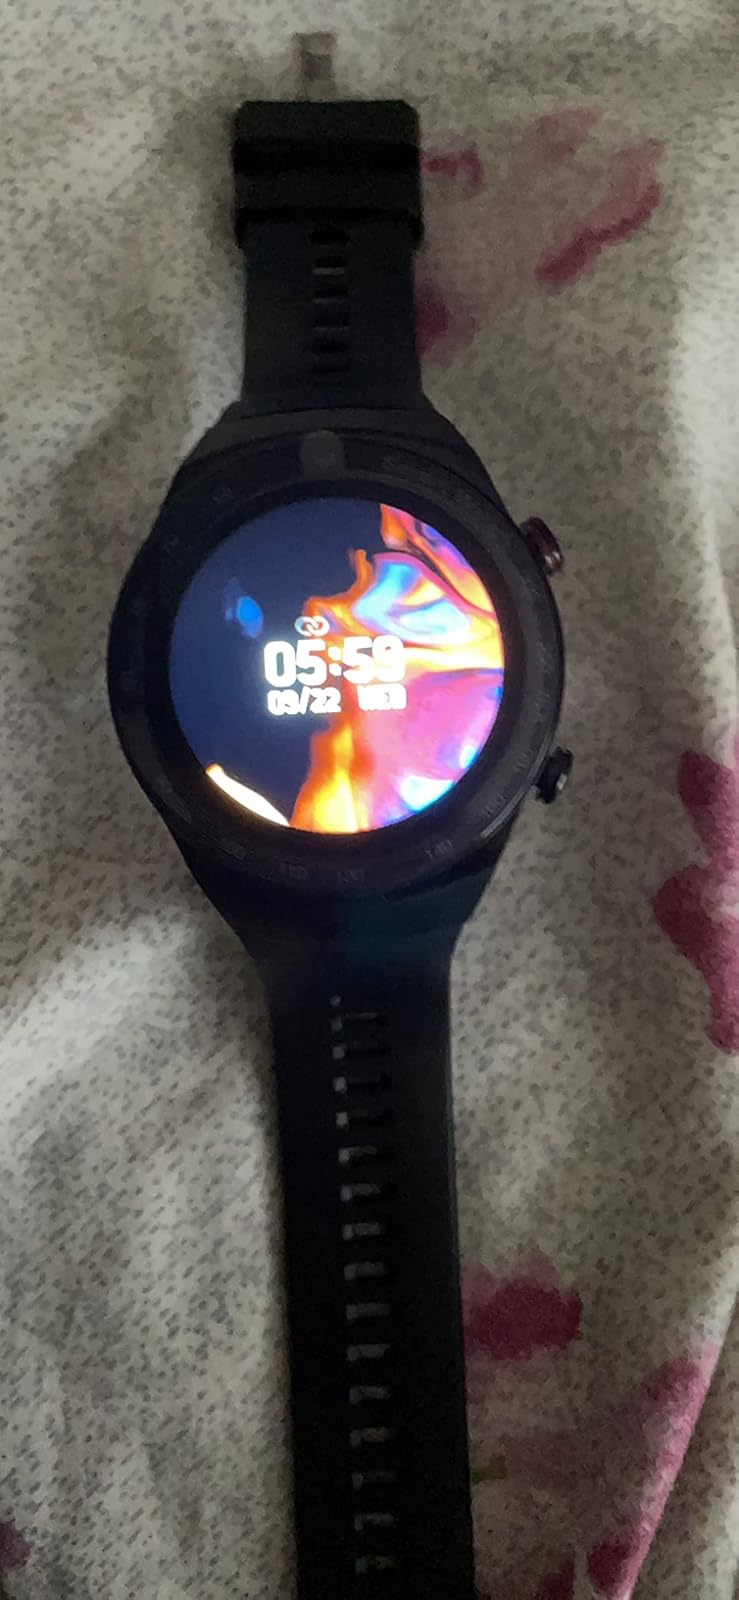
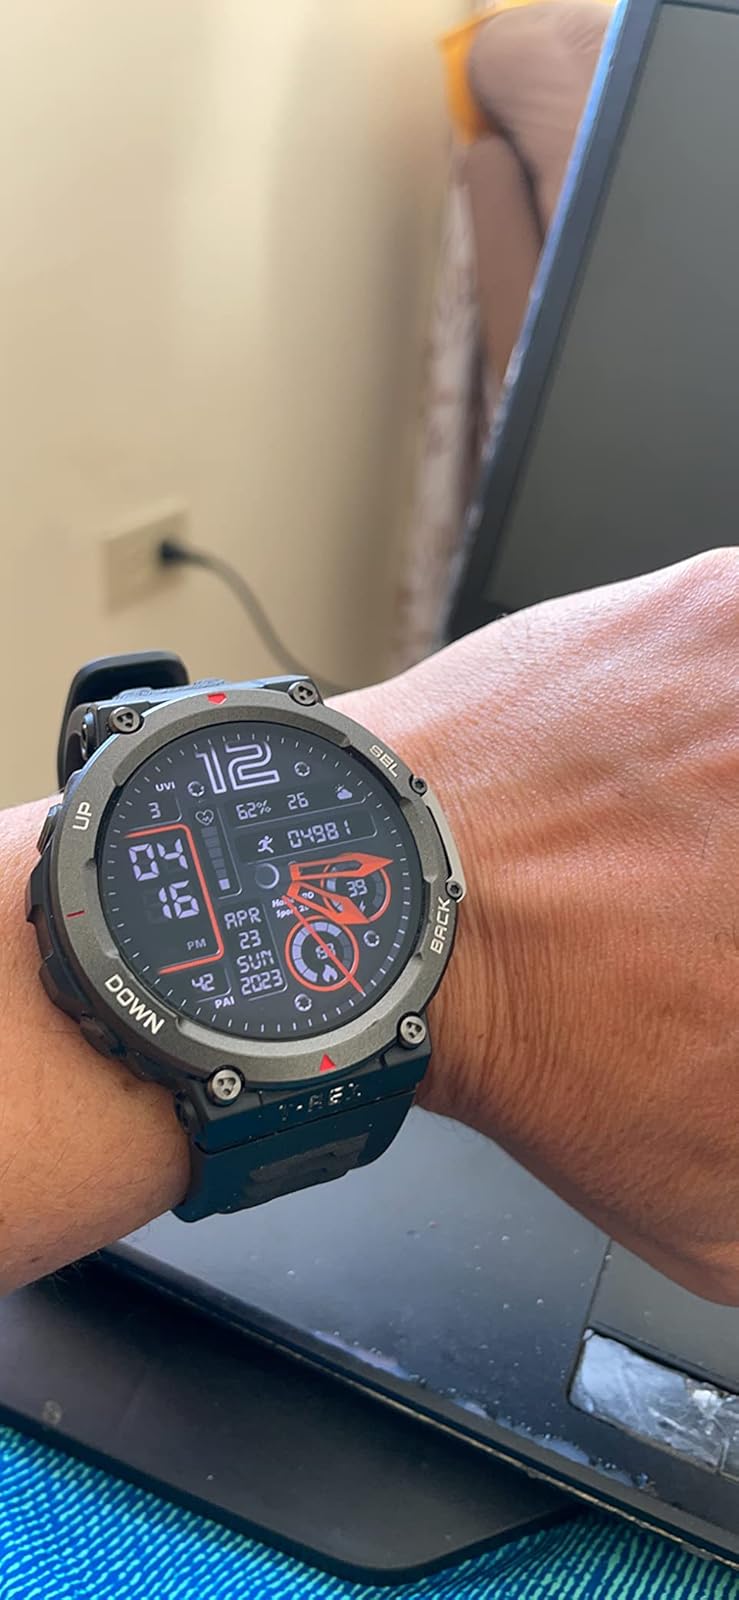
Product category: smartwatch
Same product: no